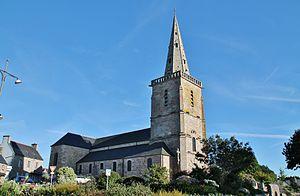
Trébeurden [tʁebœʁdɛ̃] est une commune française située dans le département des Côtes-d'Armor en région Bretagne.
La liste des églises des Côtes-d'Armor recense de la manière la plus complète possible les églises, cathédrales et basiliques situées dans le département français des Côtes-d'Armor.